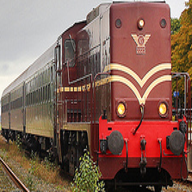
Vehicle type: Trains